William Whetstone

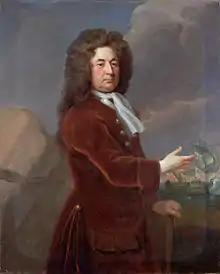
Sir William Whetstone by Michael Dahl

Rear-Admiral Sir William Whetstone (died 1711) was a Royal Navy officer who served during the War of the Spanish Succession.